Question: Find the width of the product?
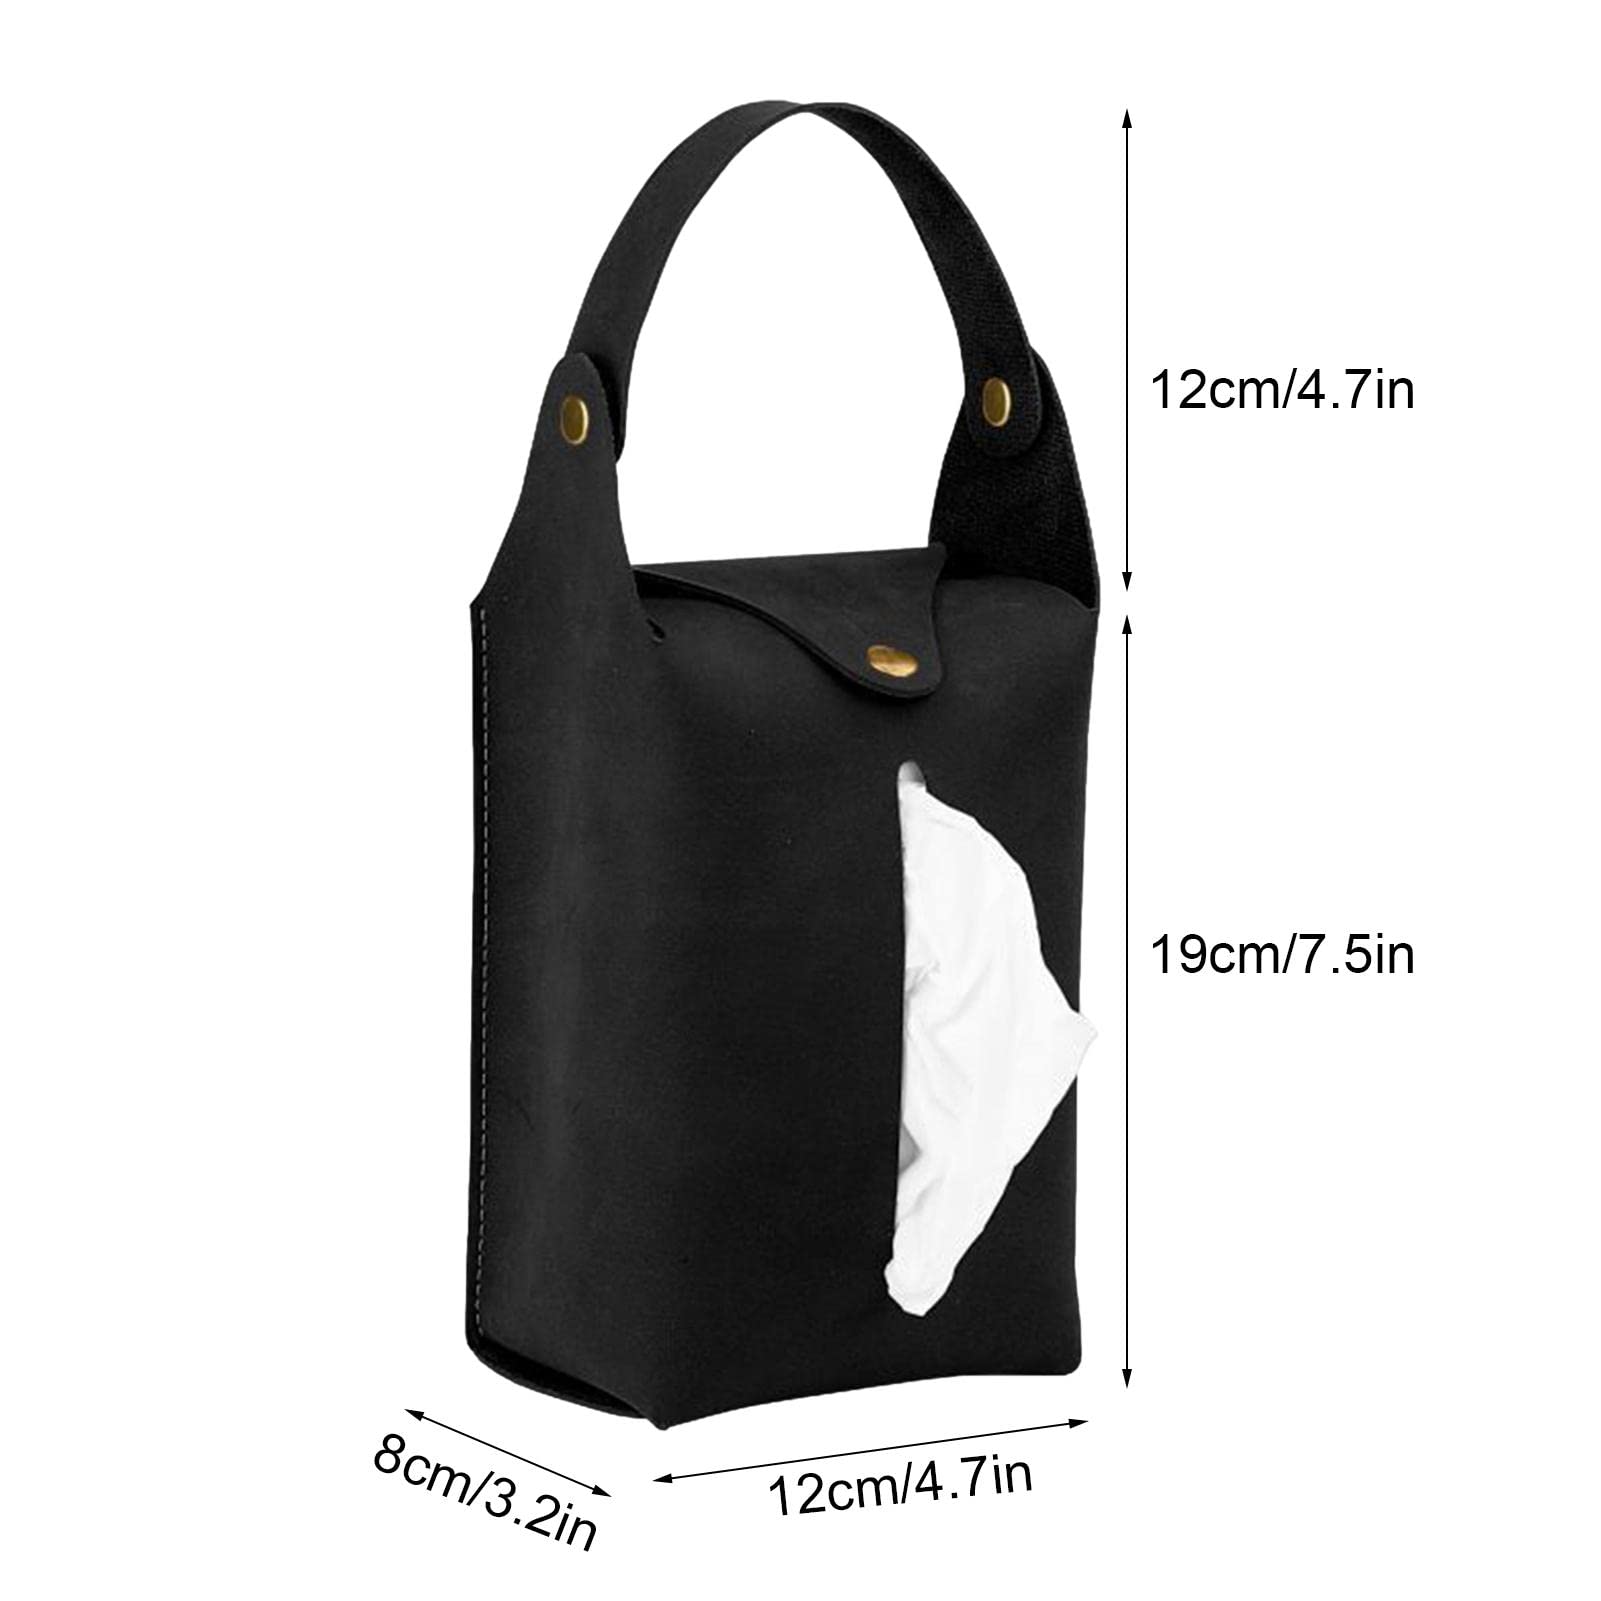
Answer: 8.0 centimetre